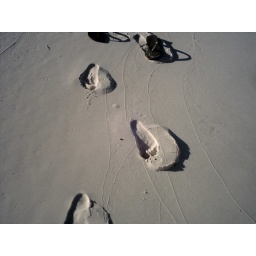
according to the Guinnes book of records this beach has the whitest sand in the world!